Charles Jacob Stewart

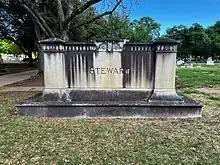
Stewart Memorial circa 2023

In 1940, accordingly to census records, Stewart lived at 25 Ridgecroft Road, Bronxville, New York. The records list his wife (39), daughter (16), son (13) and butler Anastasio Esealdeia (34). At this time Stewart is listed as vice president at a Commercial Bank.